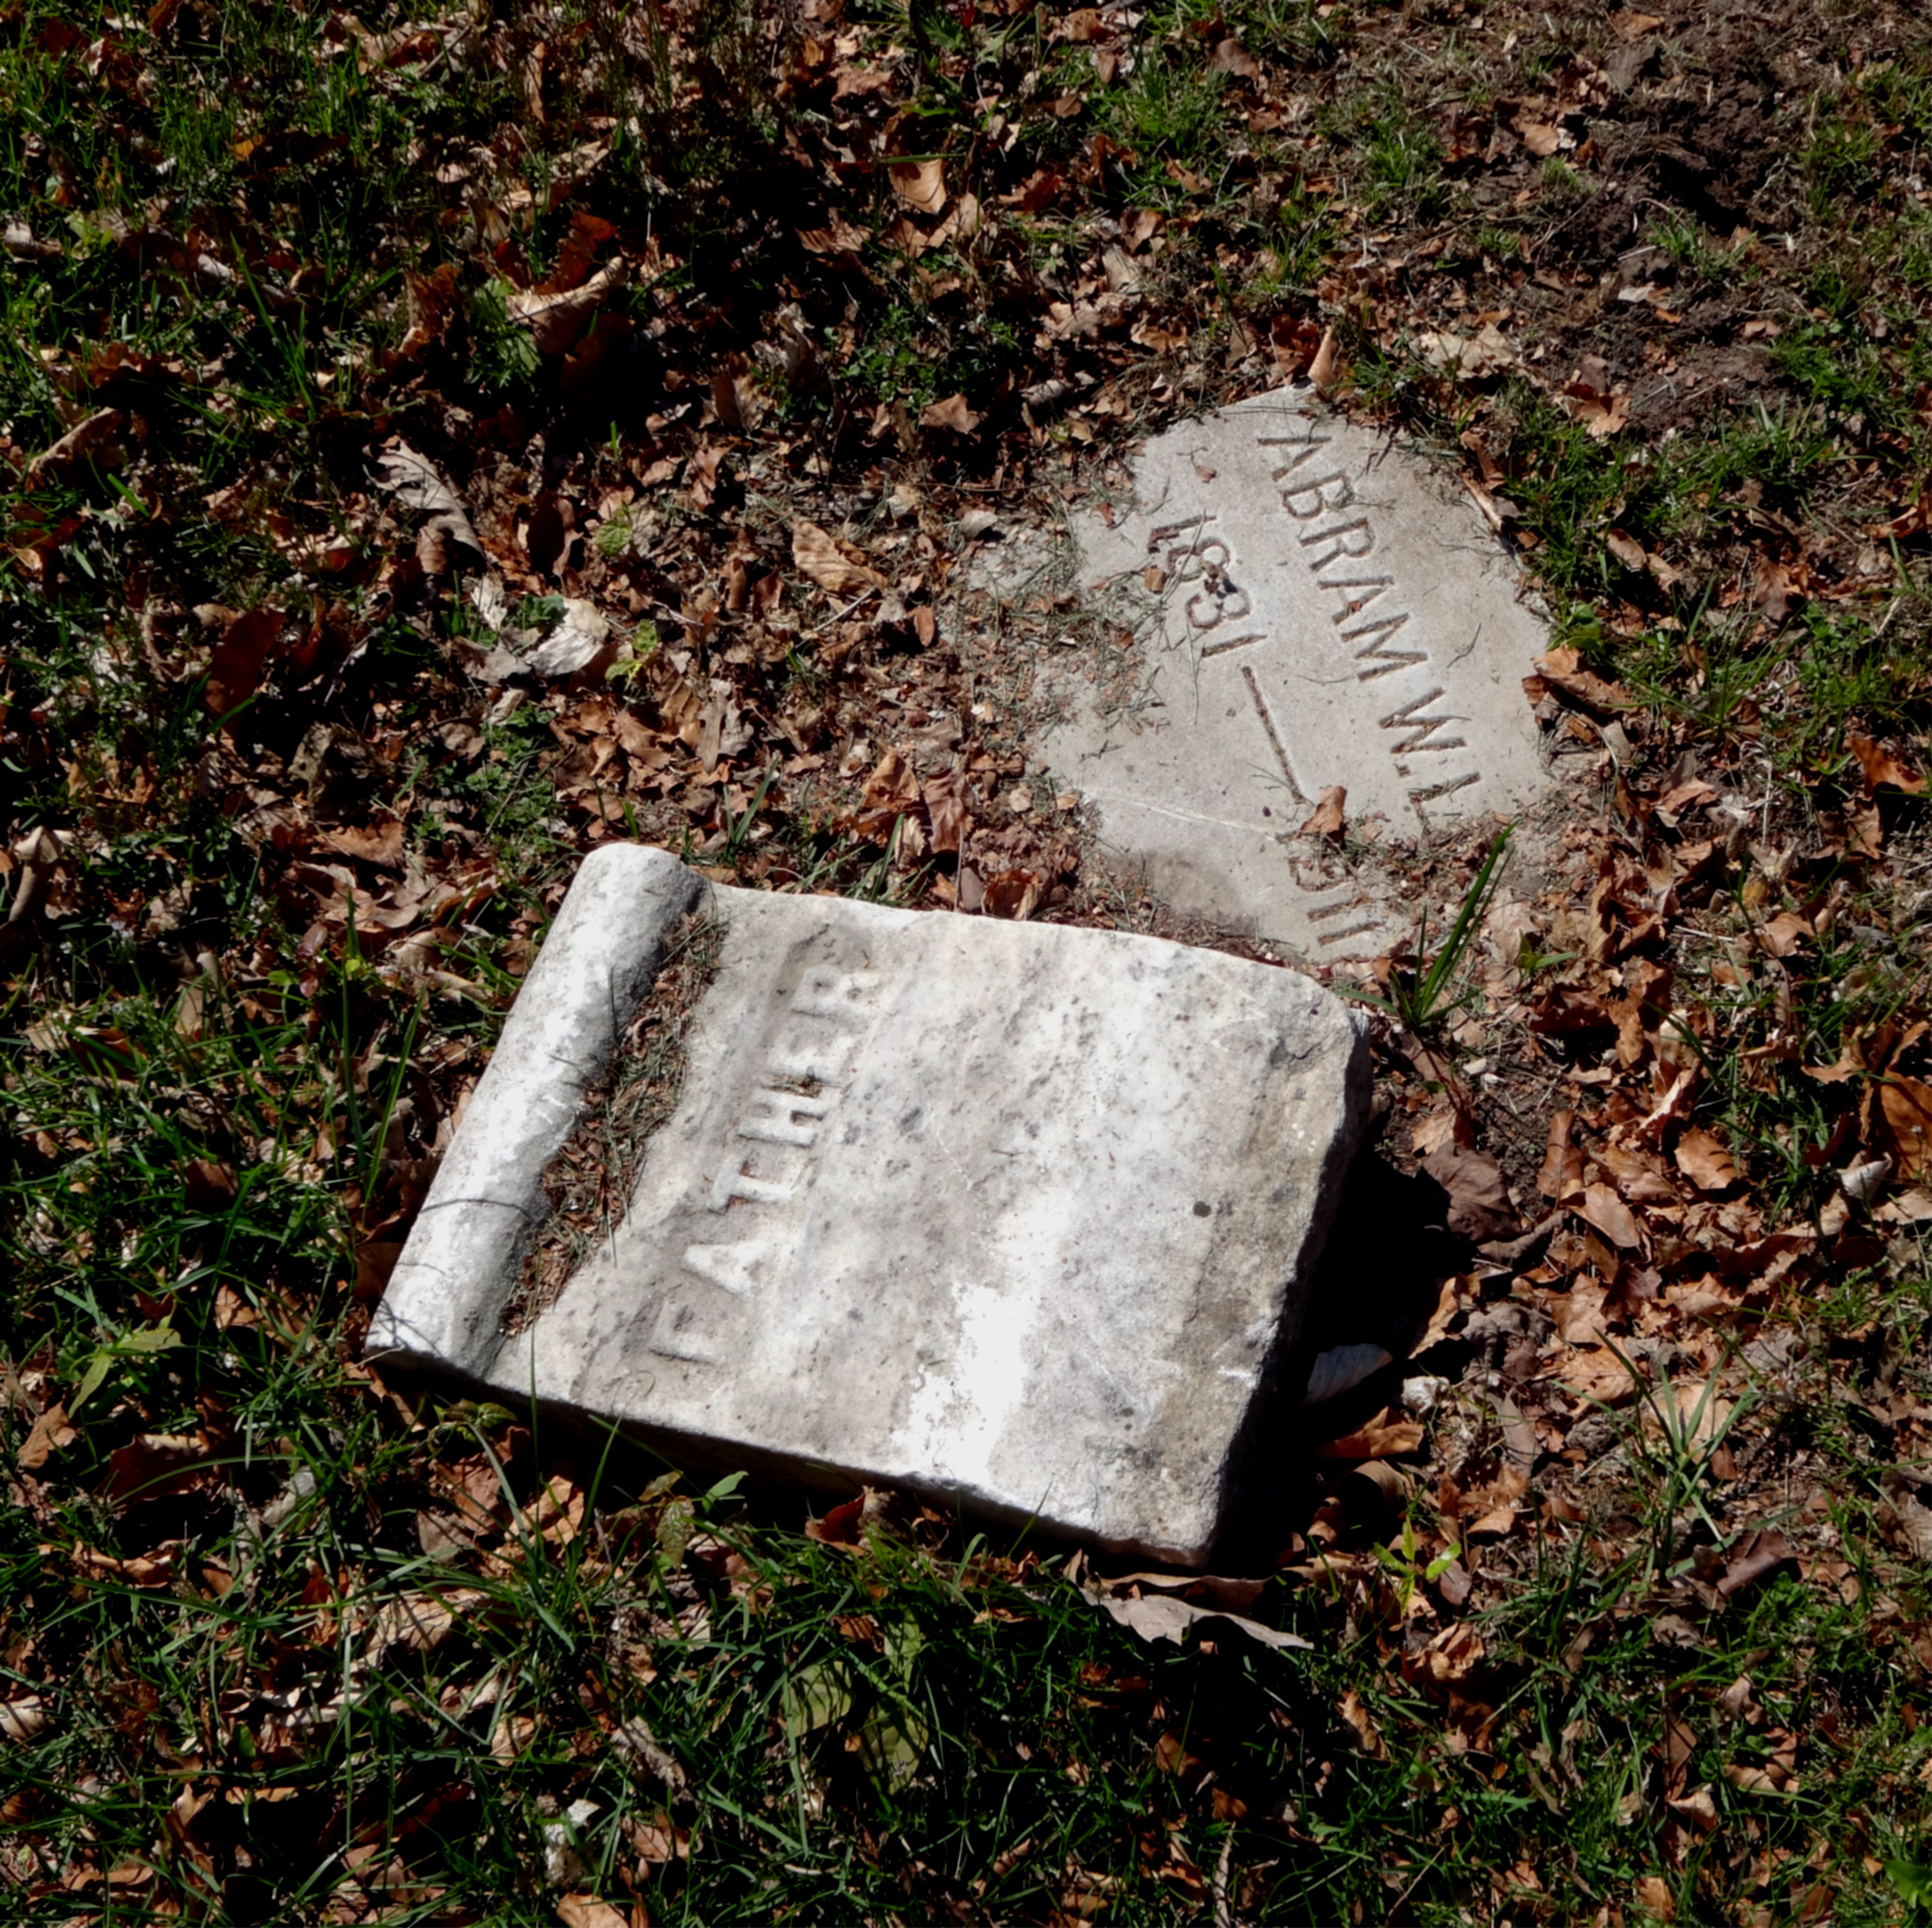
man, tree, grass, outdoor, rock, wood, antique, leaf, old, spooky, stone, monument, sadness, symbol, father, religion, soil, cemetery, dead, tombstone, death, gothic, parent, dad, grave, sad, religious, memorial, ceremony, graveyard, gravestone, headstone, weird, fallen, tomb, victorian, grief, funeral, burial, sire, goth, oakwood, edwardian, grieving